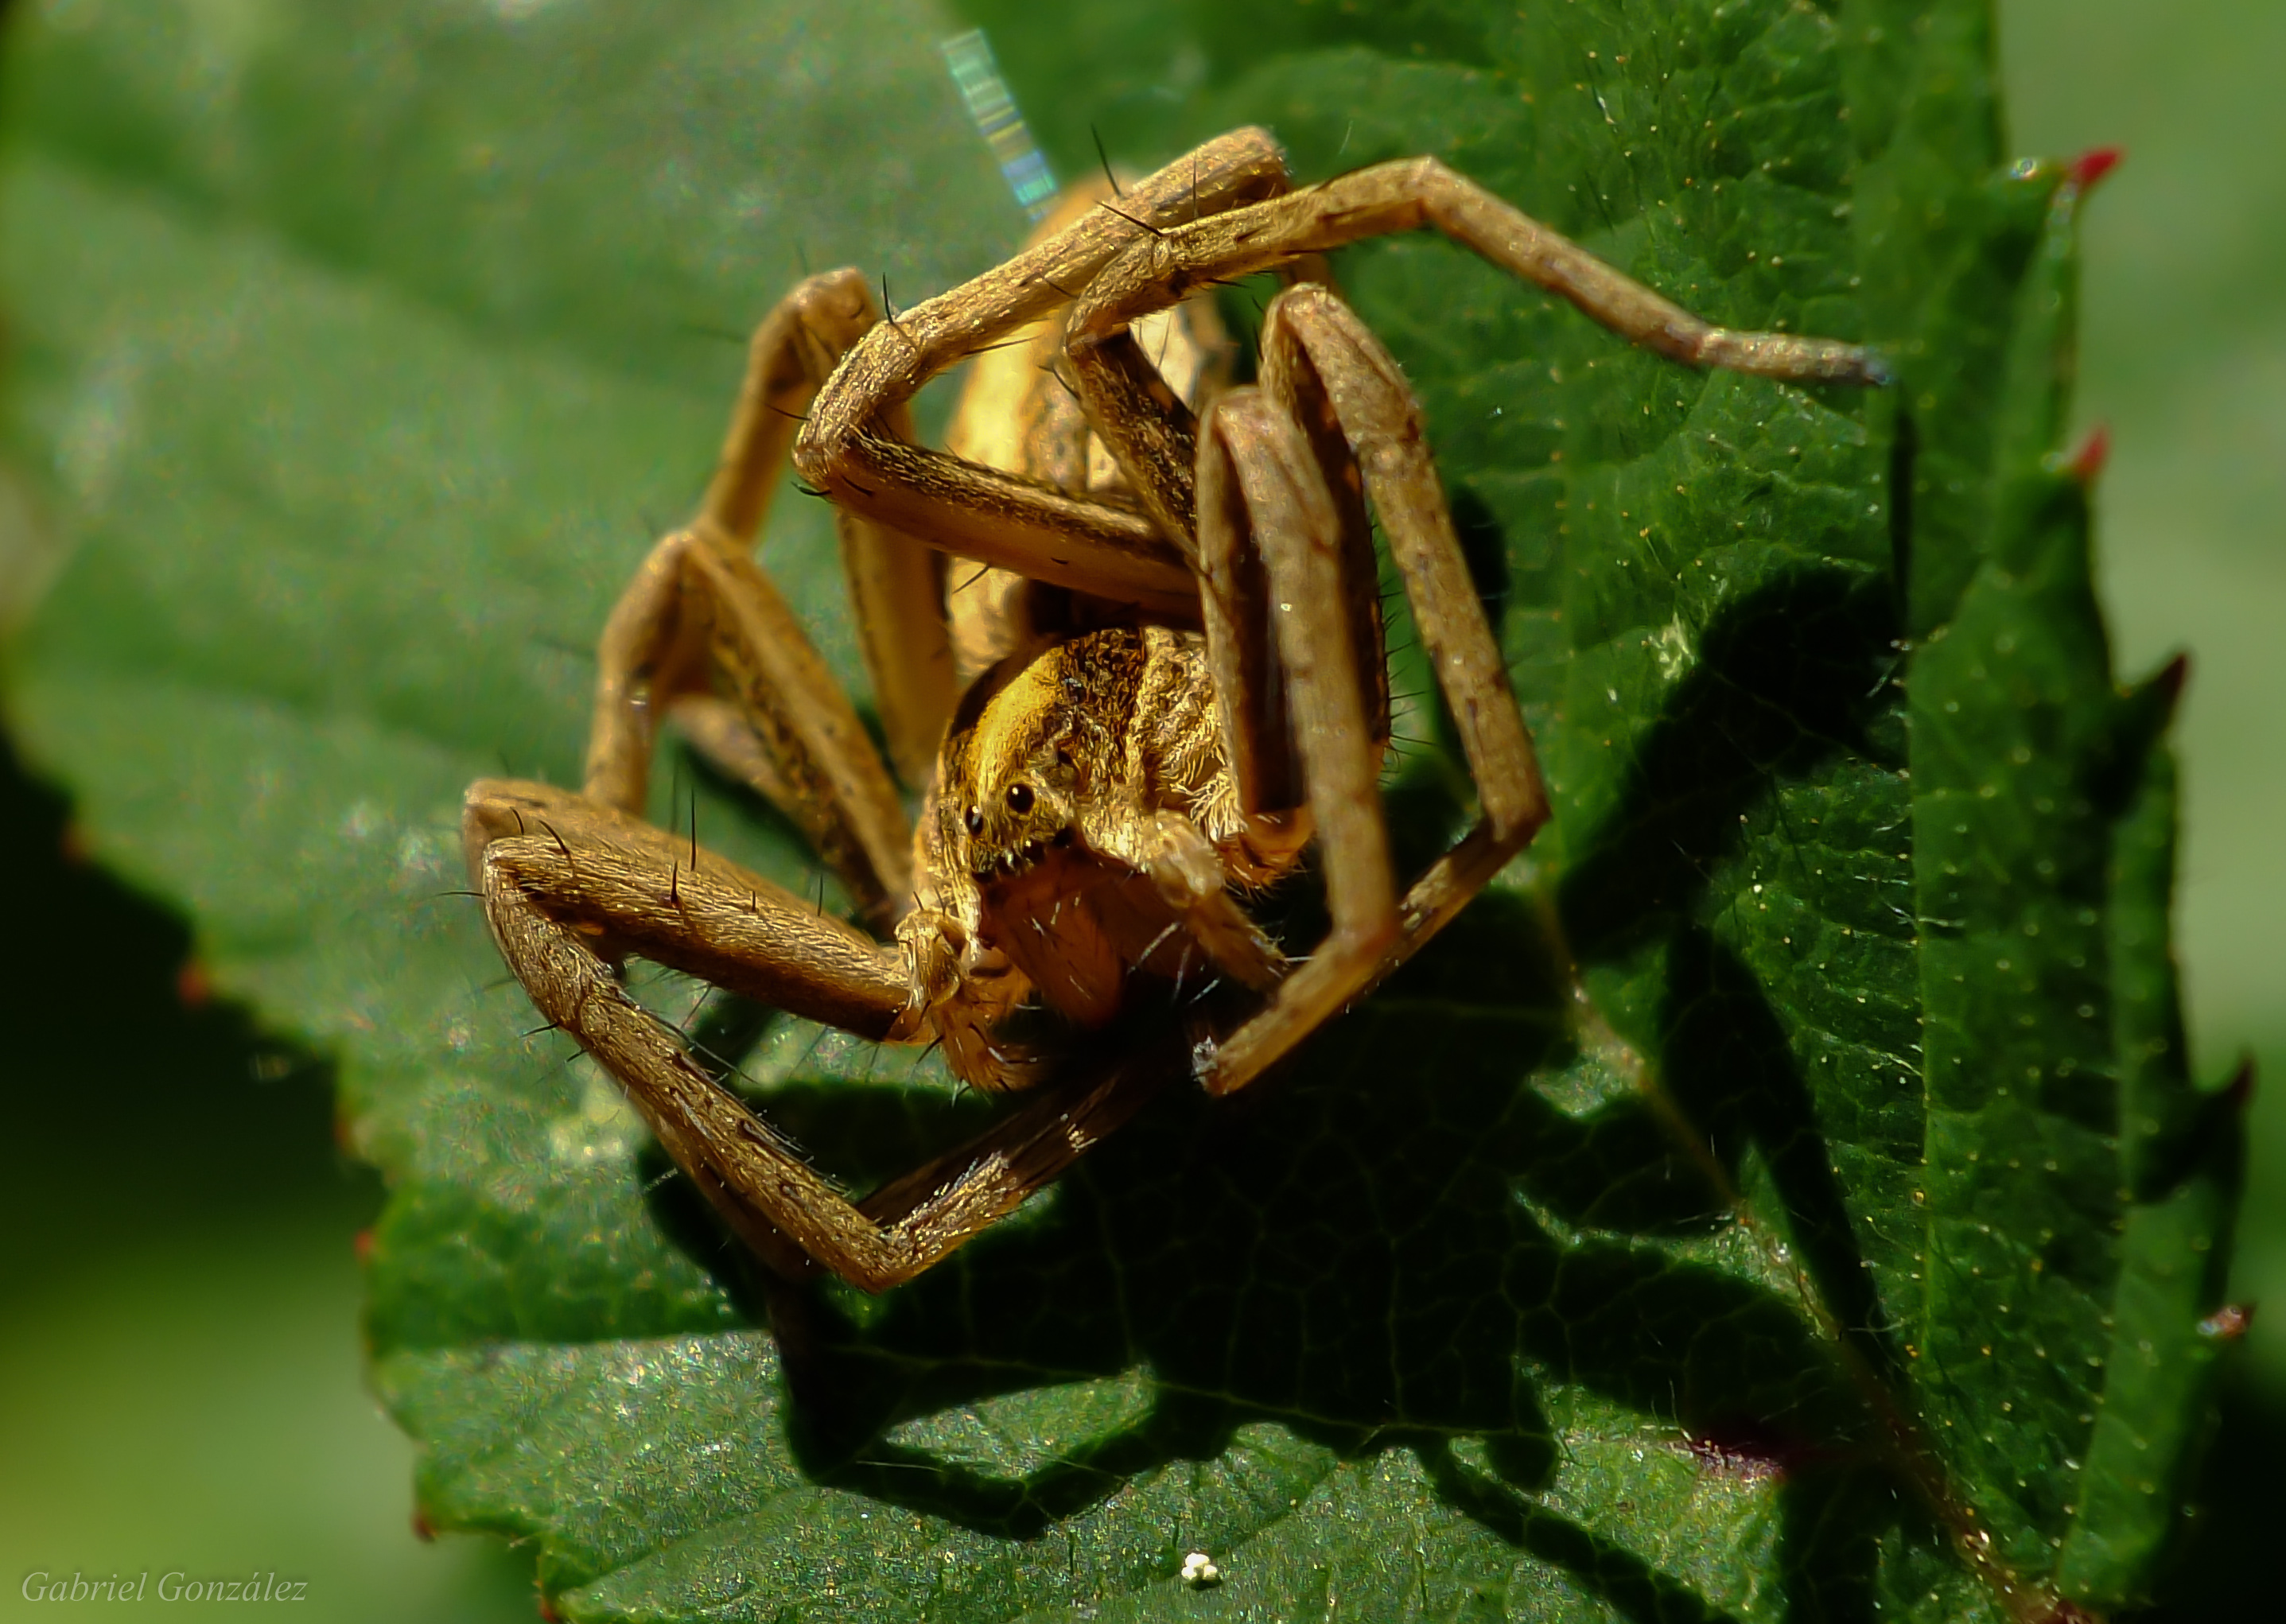
nature, insect, macro, fauna, invertebrate, close up, spider, animals, arachnid, naturaleza, ggl1, gaby1, xovesphoto, animales, gphoto, fujifilmxs1, macro photography, arthropod, orb weaver spider